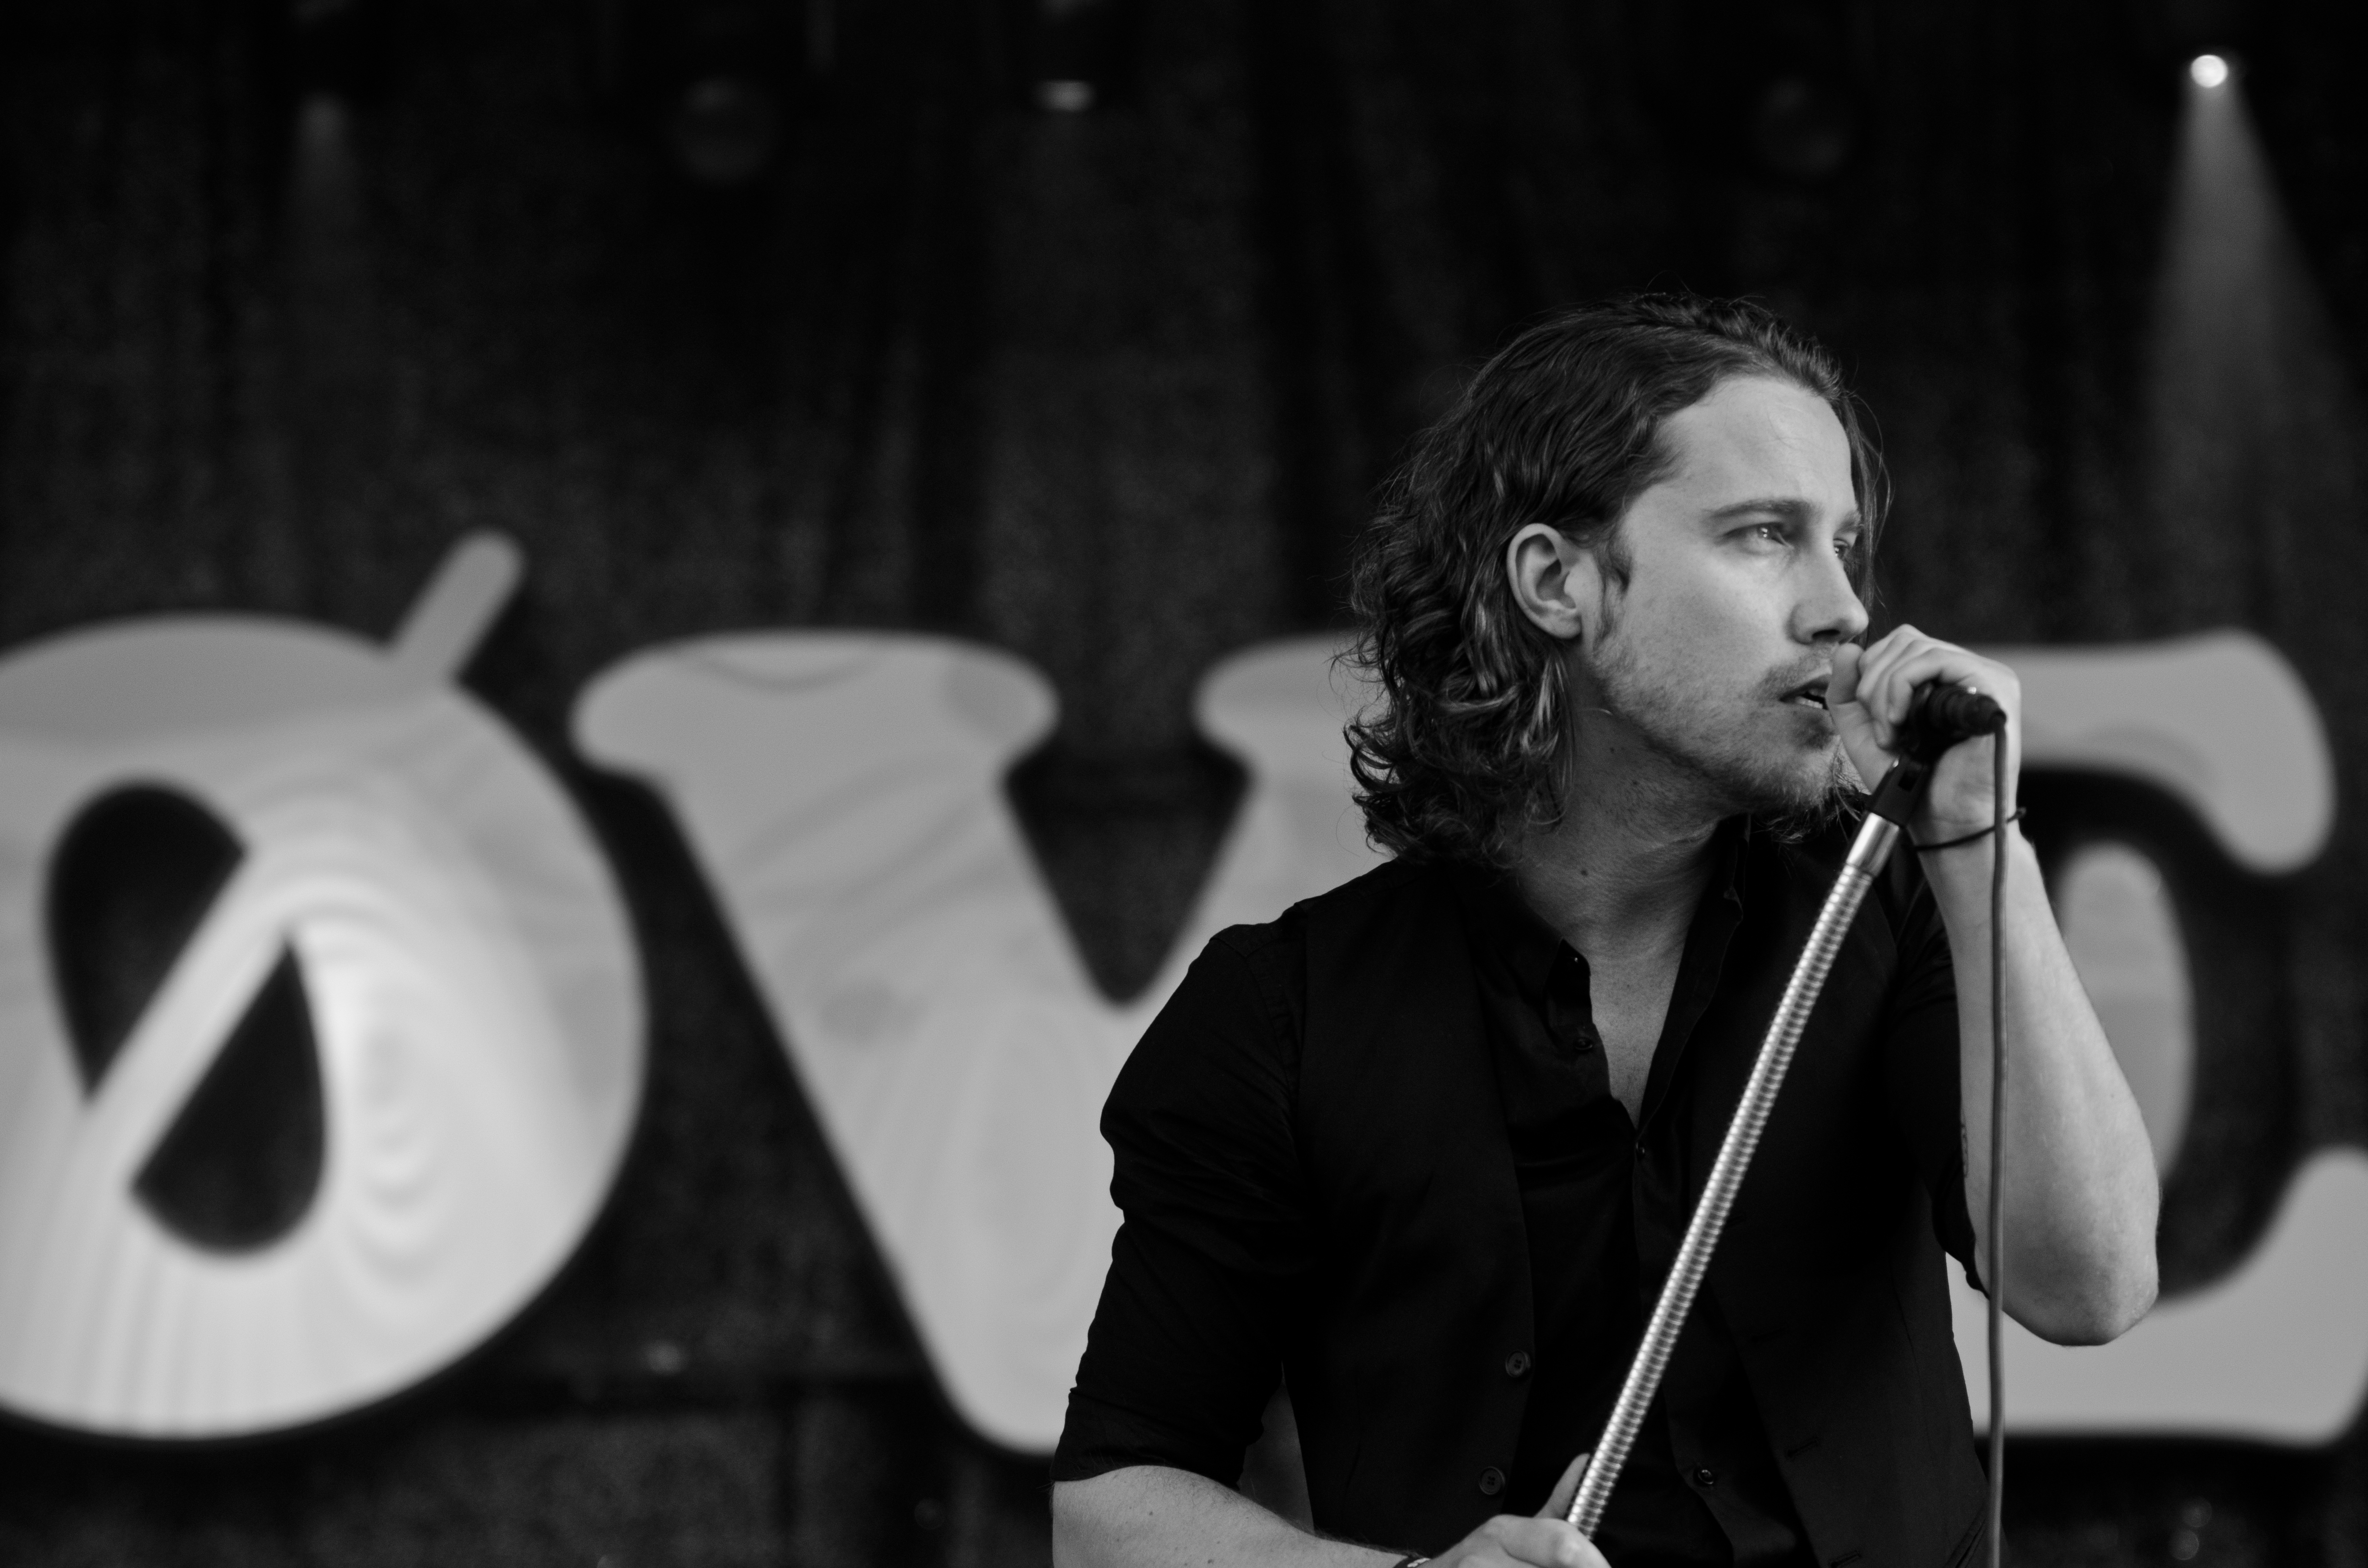
man, person, music, blur, black and white, guitar, boy, male, guy, recreation, concert, singer, microphone, performer, musician, black, monochrome, beard, close up, performance, singing, guitarist, vocalist, entertainment, adult, entertainer, singer songwriter, monochrome photography, musical ensemble, microphone stand